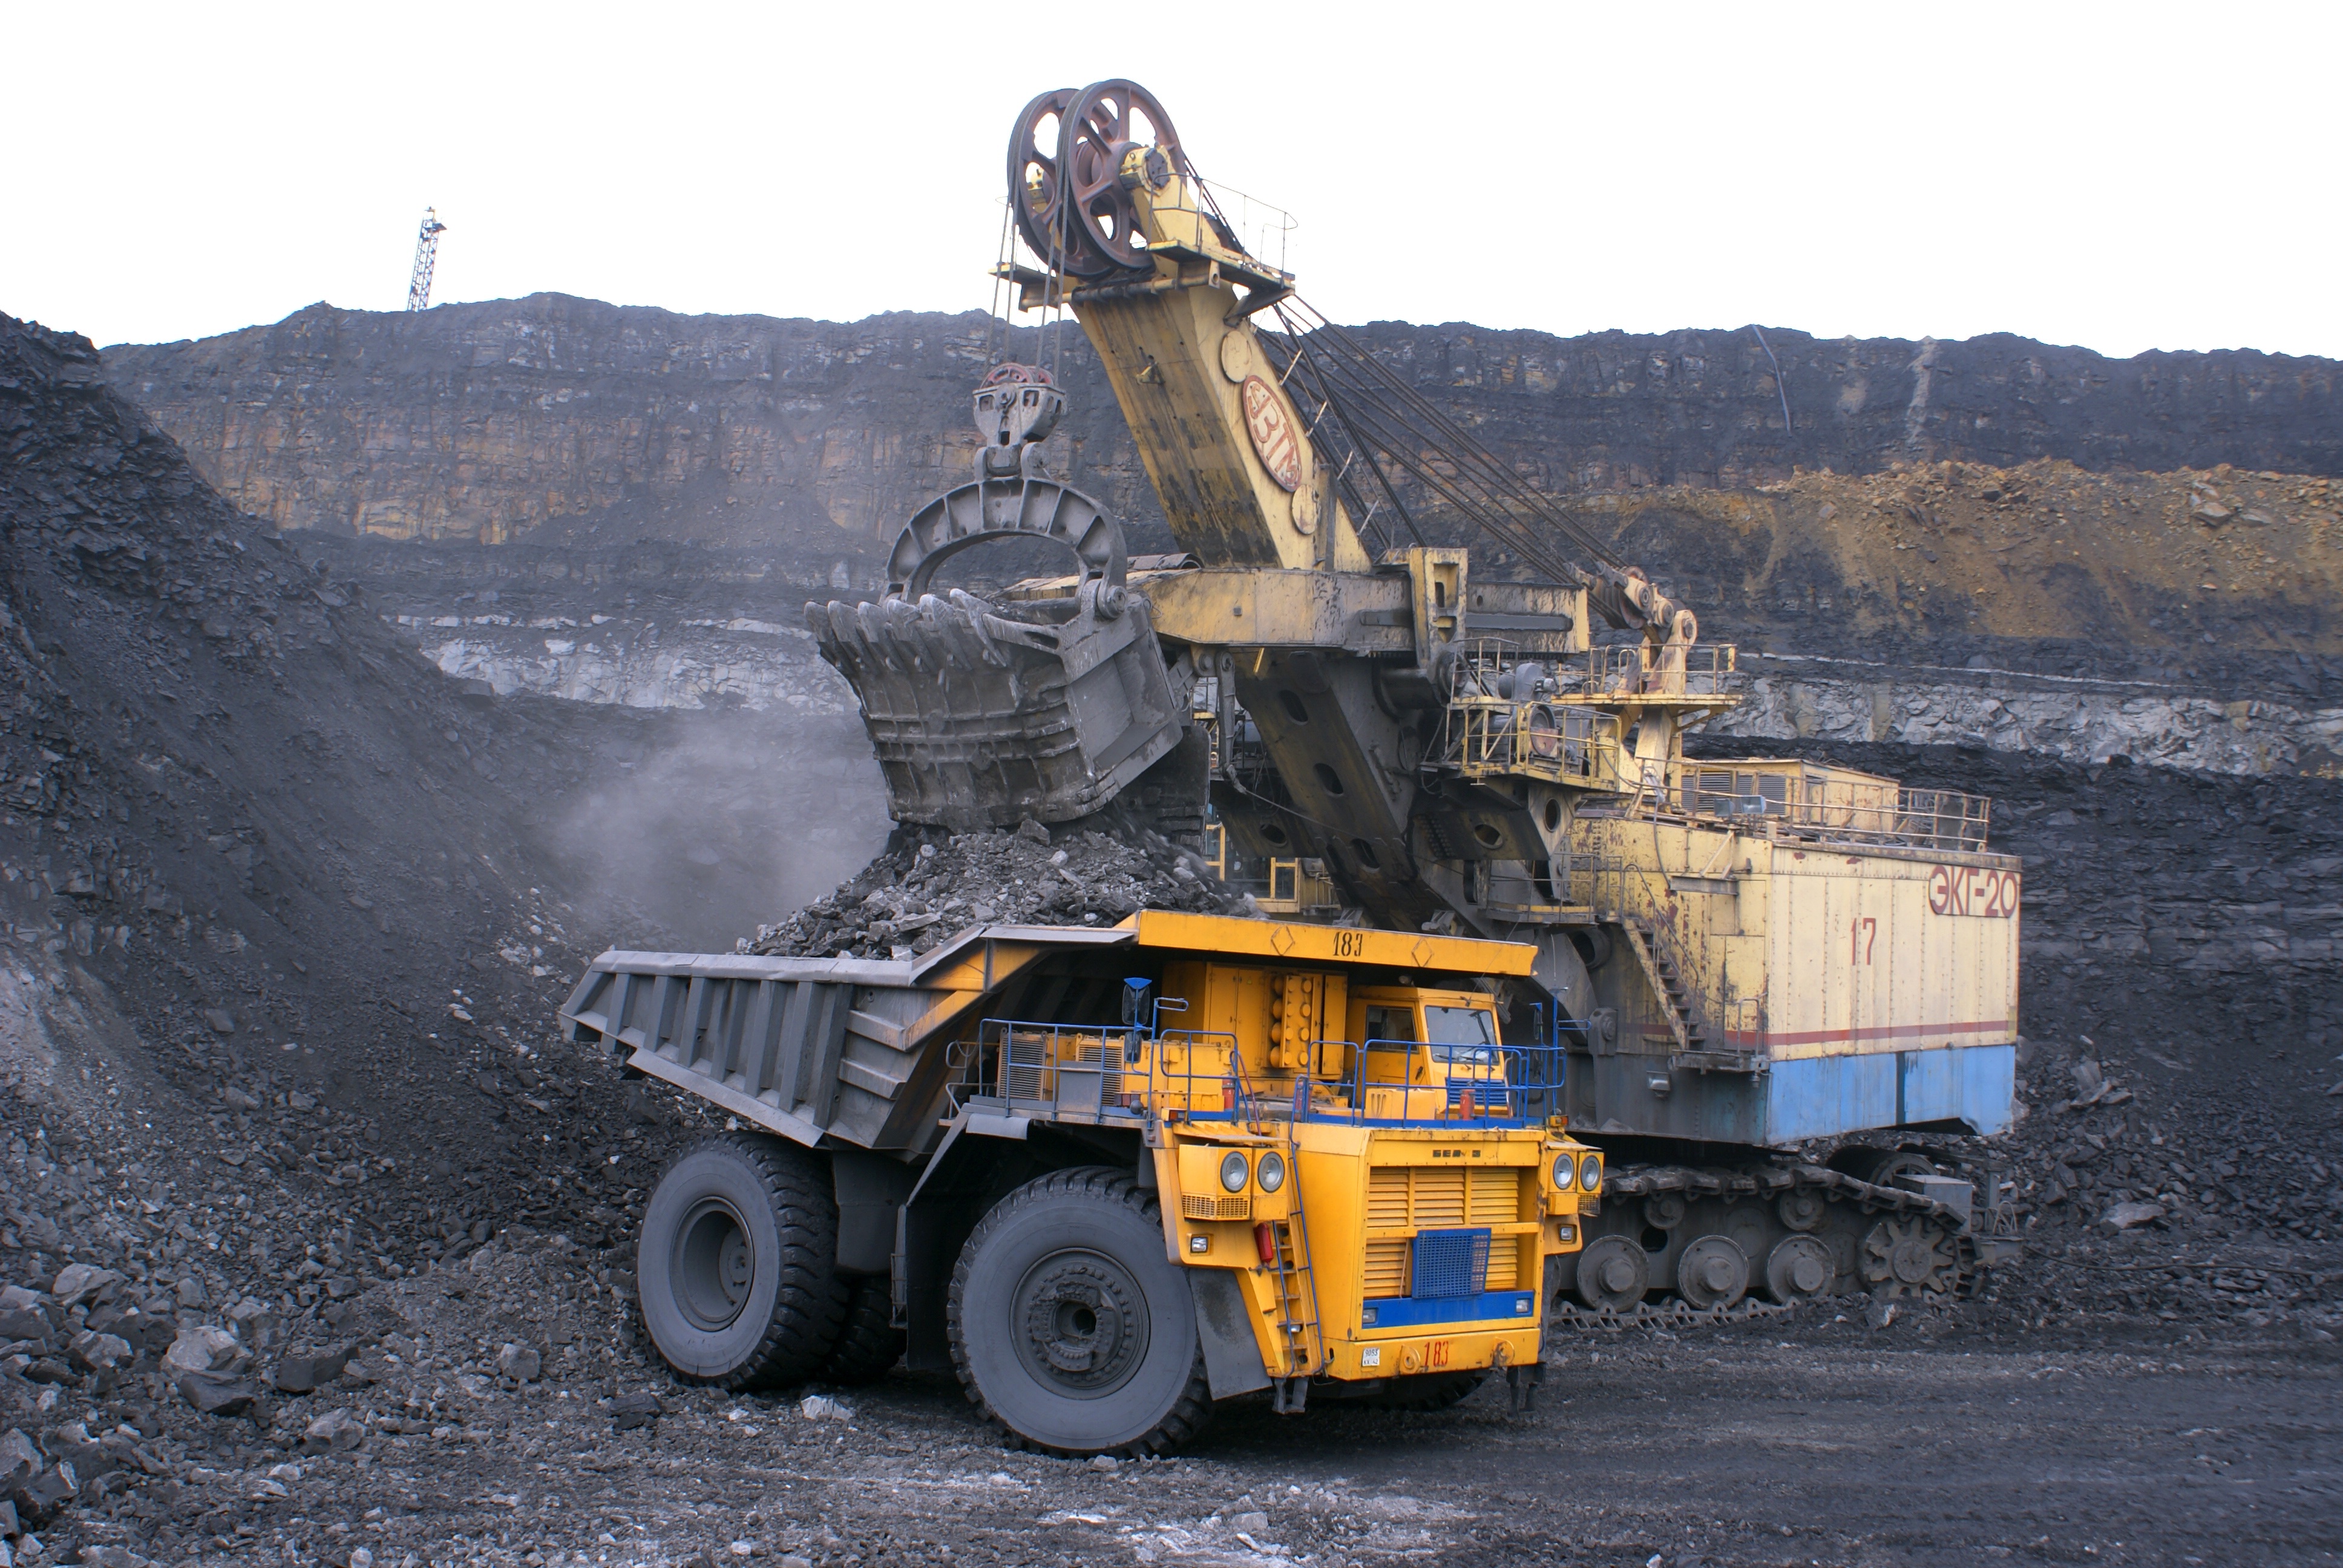
work, car, asphalt, transport, vehicle, industry, bulldozer, dumper, minerals, russia, excavator, coal, mining, siberia, coal mining, construction equipment, belaz, gigantic proportions, coal mountain